Myitnge River

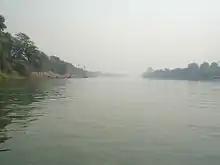
River Myitnge at Shwe Sar Yan

The famous Shwe Sar Yan Pagoda on its north bank, built in 1053 by the Shan princess Sao Mon Hla on her journey home after wedding and later leaving King Anawrahta (1044–1077) of Bagan in central Burma, holds its annual festival starting just before the full moon of Tabaung (March). Anawrahta constructed an irrigation system consisting of weirs and canals on the Panlaung and the Zawgyi rivers but found the Myitnge too wild to tame. Three centuries later Thado Minbya (1364–67) built Ava as his capital at the confluence of Myitnge and Ayeyarwady rivers within easy reach of the rice granary at Kyaukse.